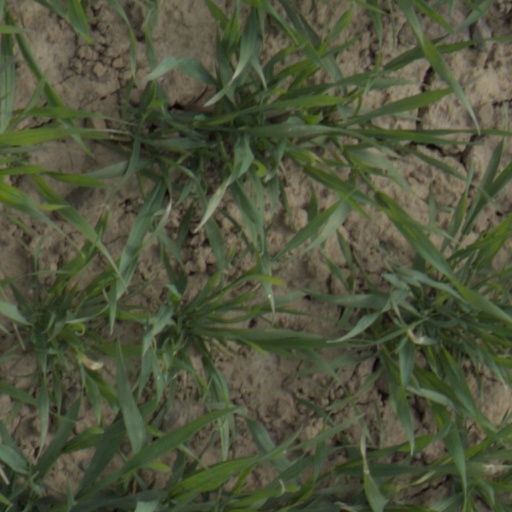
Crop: wheat